M1 motorway

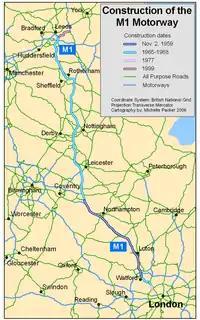
Map showing construction dates of sections of the M1

In 1972, an extension of the M1 was opened into central Leeds as the Leeds South Eastern Motorway, where it met the Leeds South Western Motorway (M621) coming north-east from the M62 at junction 3.